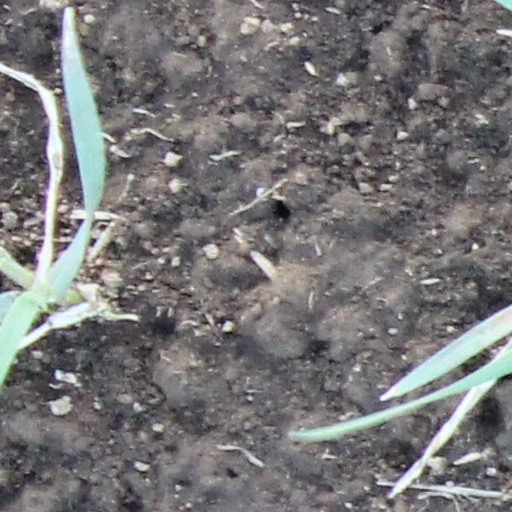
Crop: wheat